Joe Sánchez

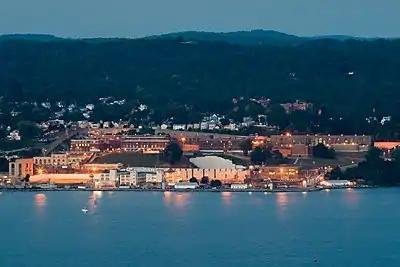
Sing Sing Correctional Facility

Sánchez worked for Holmes Security as a night supervisor for three years, then worked as a mailman in Haverstraw, New York. In 1989, he joined the New York State Department of Corrections, who welcomed him on the job.